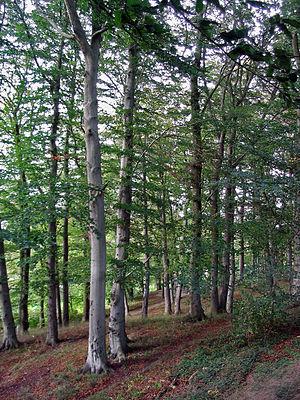
L'ordre des Fagales regroupe des plantes dicotylédones.
Le massif du Cézallier, qui peut aussi s'écrire Cézalier, est un plateau volcanique français situé dans le Massif central, entre les monts Dore et les monts du Cantal. Il est partagé entre deux départements : le Puy-de-Dôme et le Cantal. C'est aussi l'une des cinq régions naturelles composant le parc naturel régional des volcans d'Auvergne.
Les hêtres forment un genre d'arbres feuillus, de la famille des Fagaceae. On compte une dizaine d'espèces de hêtres en Europe, en Asie et en Amérique.